Works of Love

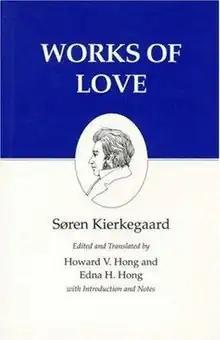

Works of Love is a book by Søren Kierkegaard, written in 1847. It is one of the works which he published under his own name, as opposed to his more famous "pseudonymous" works. "Works of Love" deals primarily with the Christian conception of agapic love (Greek: "agape"), in contrast with erotic love ("eros") or preferential love ("philia") given to friends and family. Kierkegaard uses this value/virtue to understand the existence and relationship of the individual Christian. Having helped found existentialism, he uses it and a high level of theology, citing the scriptures of the Christian Bible.